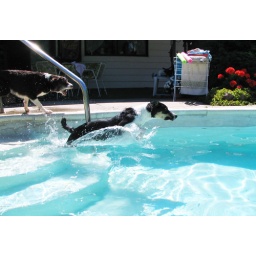
Blaze jumping in the water